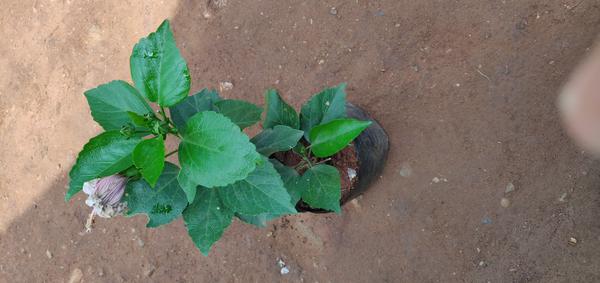
Plant: Hibiscus